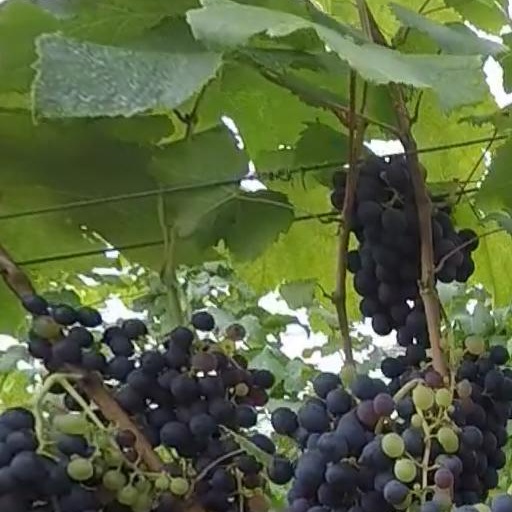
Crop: grape